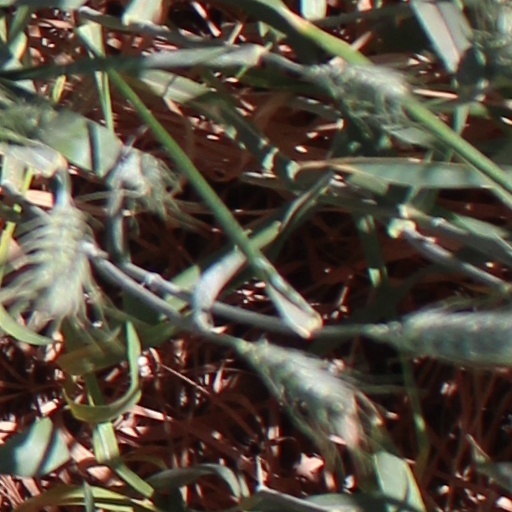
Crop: wheat